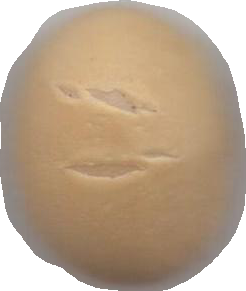
Variety: Dega